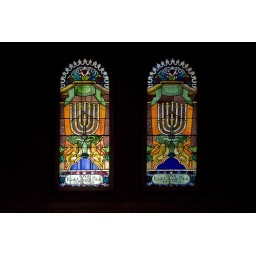
Kazimierz. Stained glass windows in the Tempel Synagogue